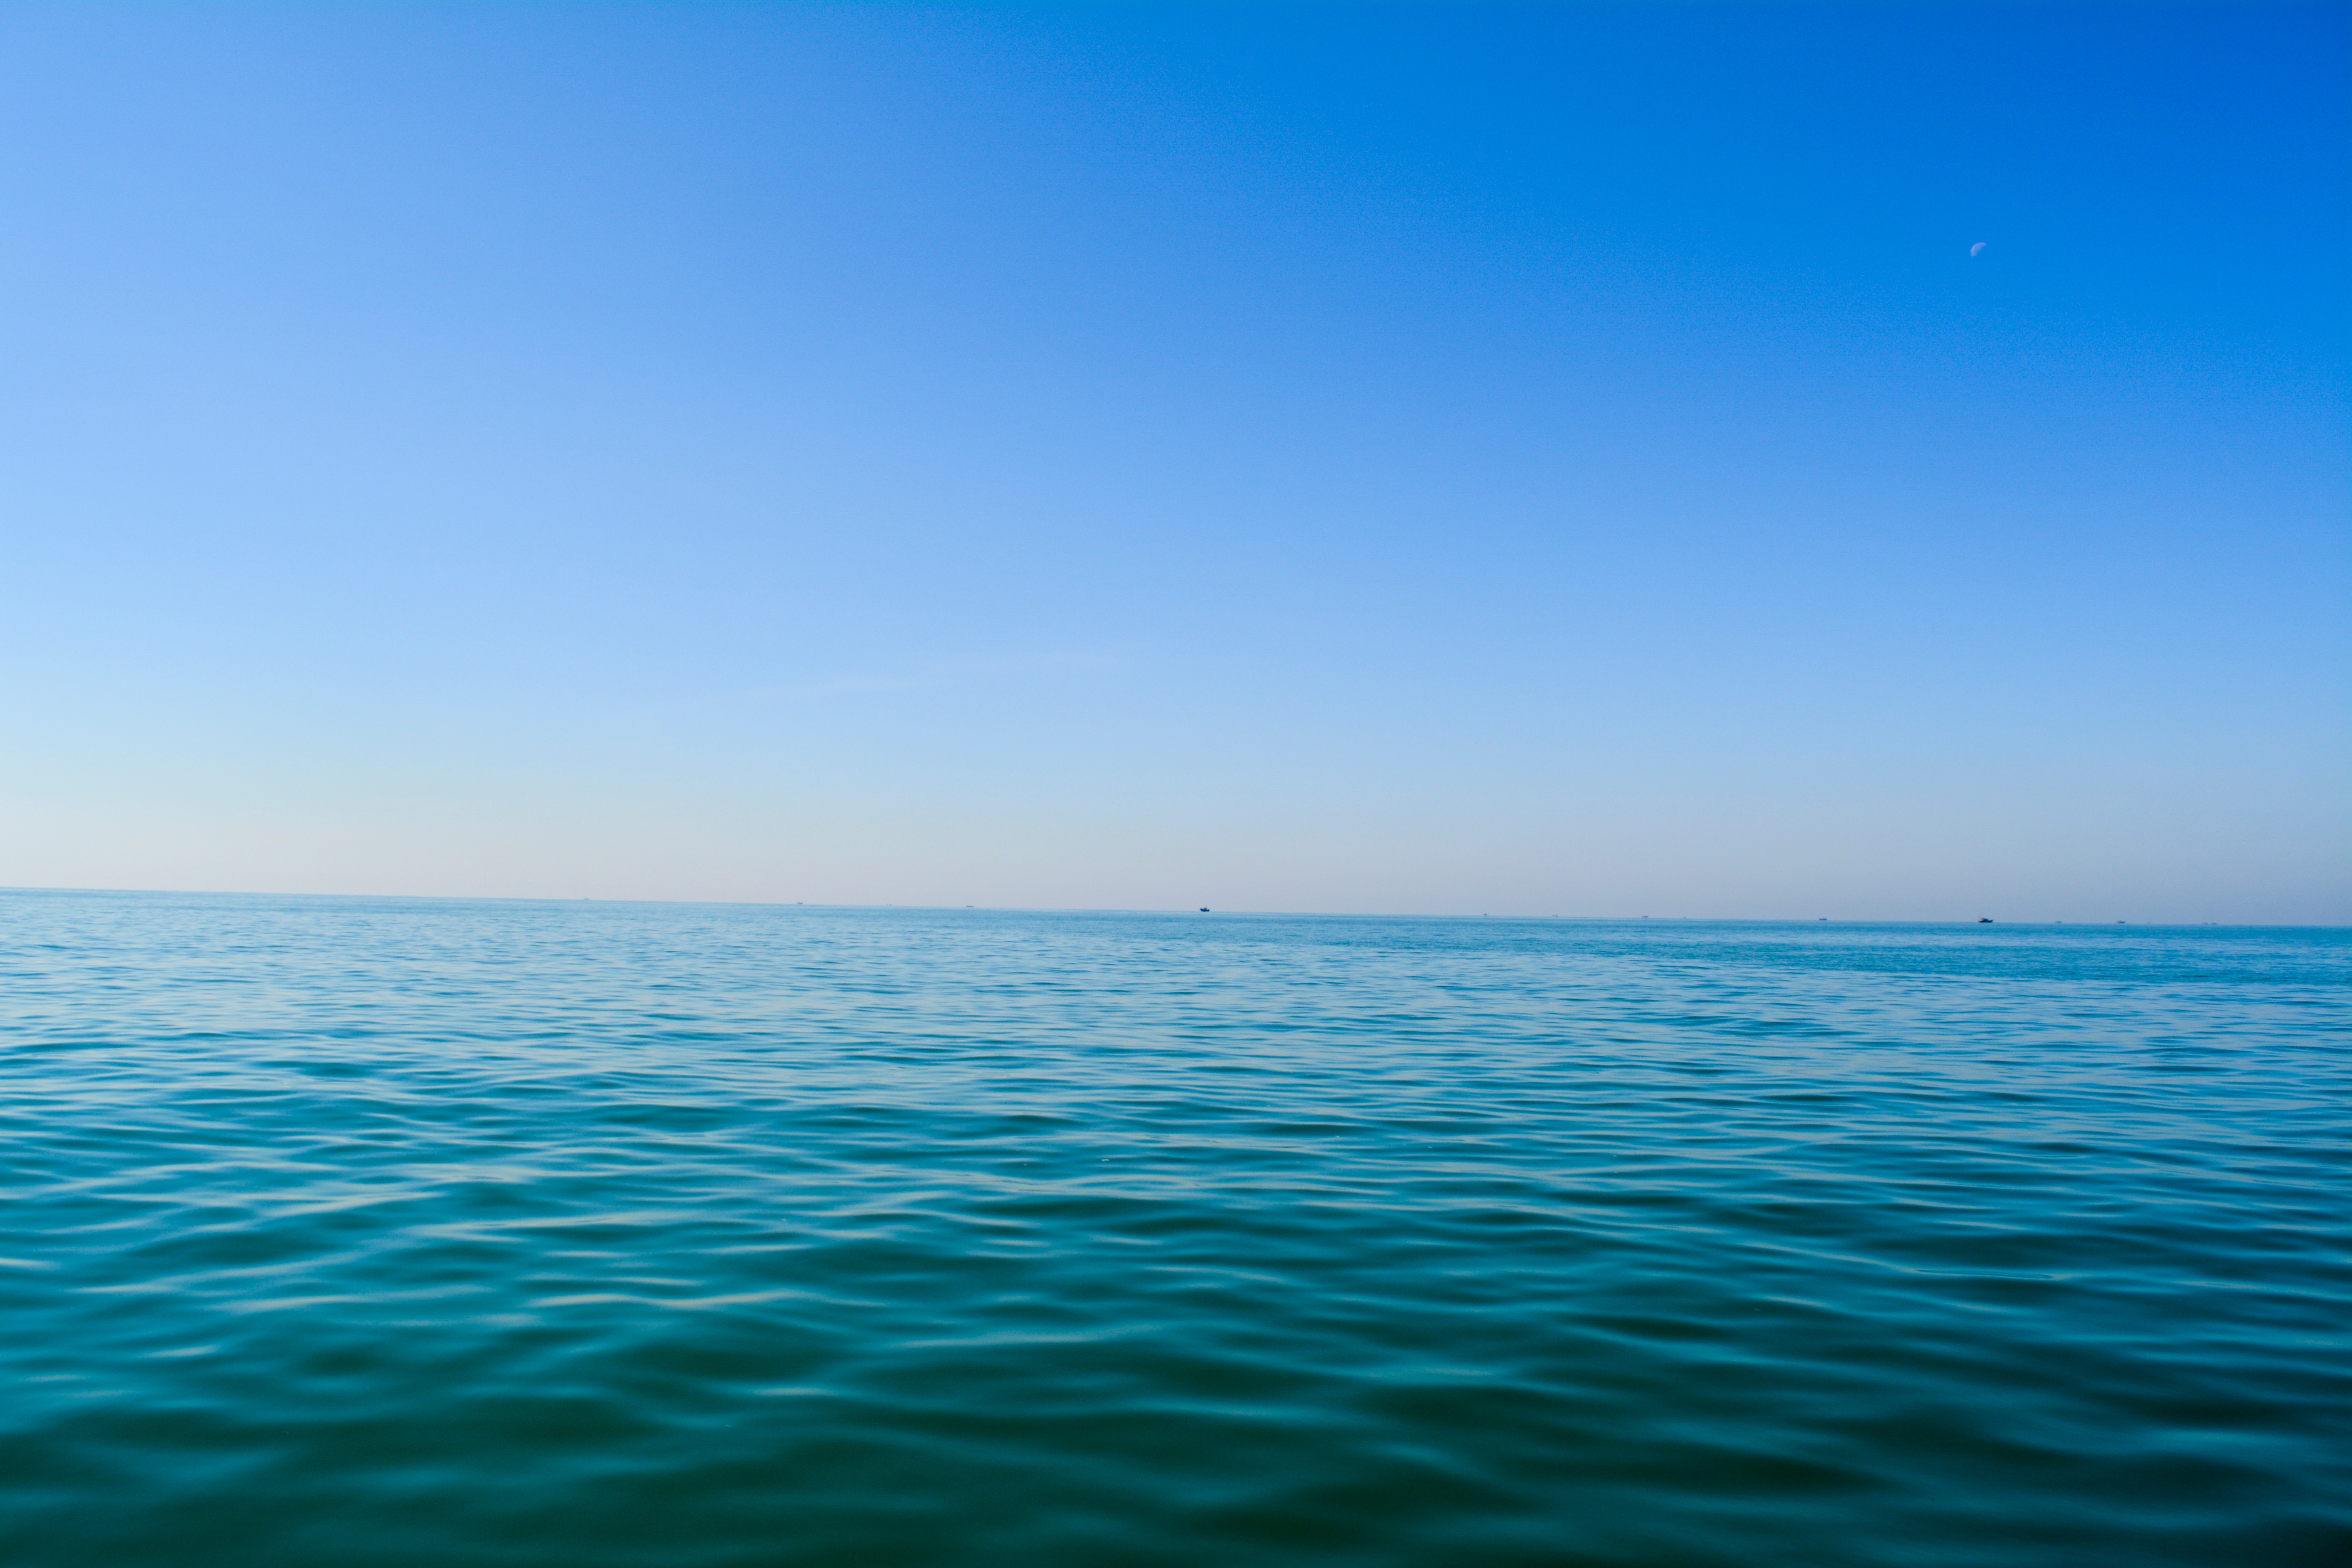
sea, coast, ocean, horizon, sky, sunlight, shore, wave, lake, dusk, bay, body of water, cape, wind wave